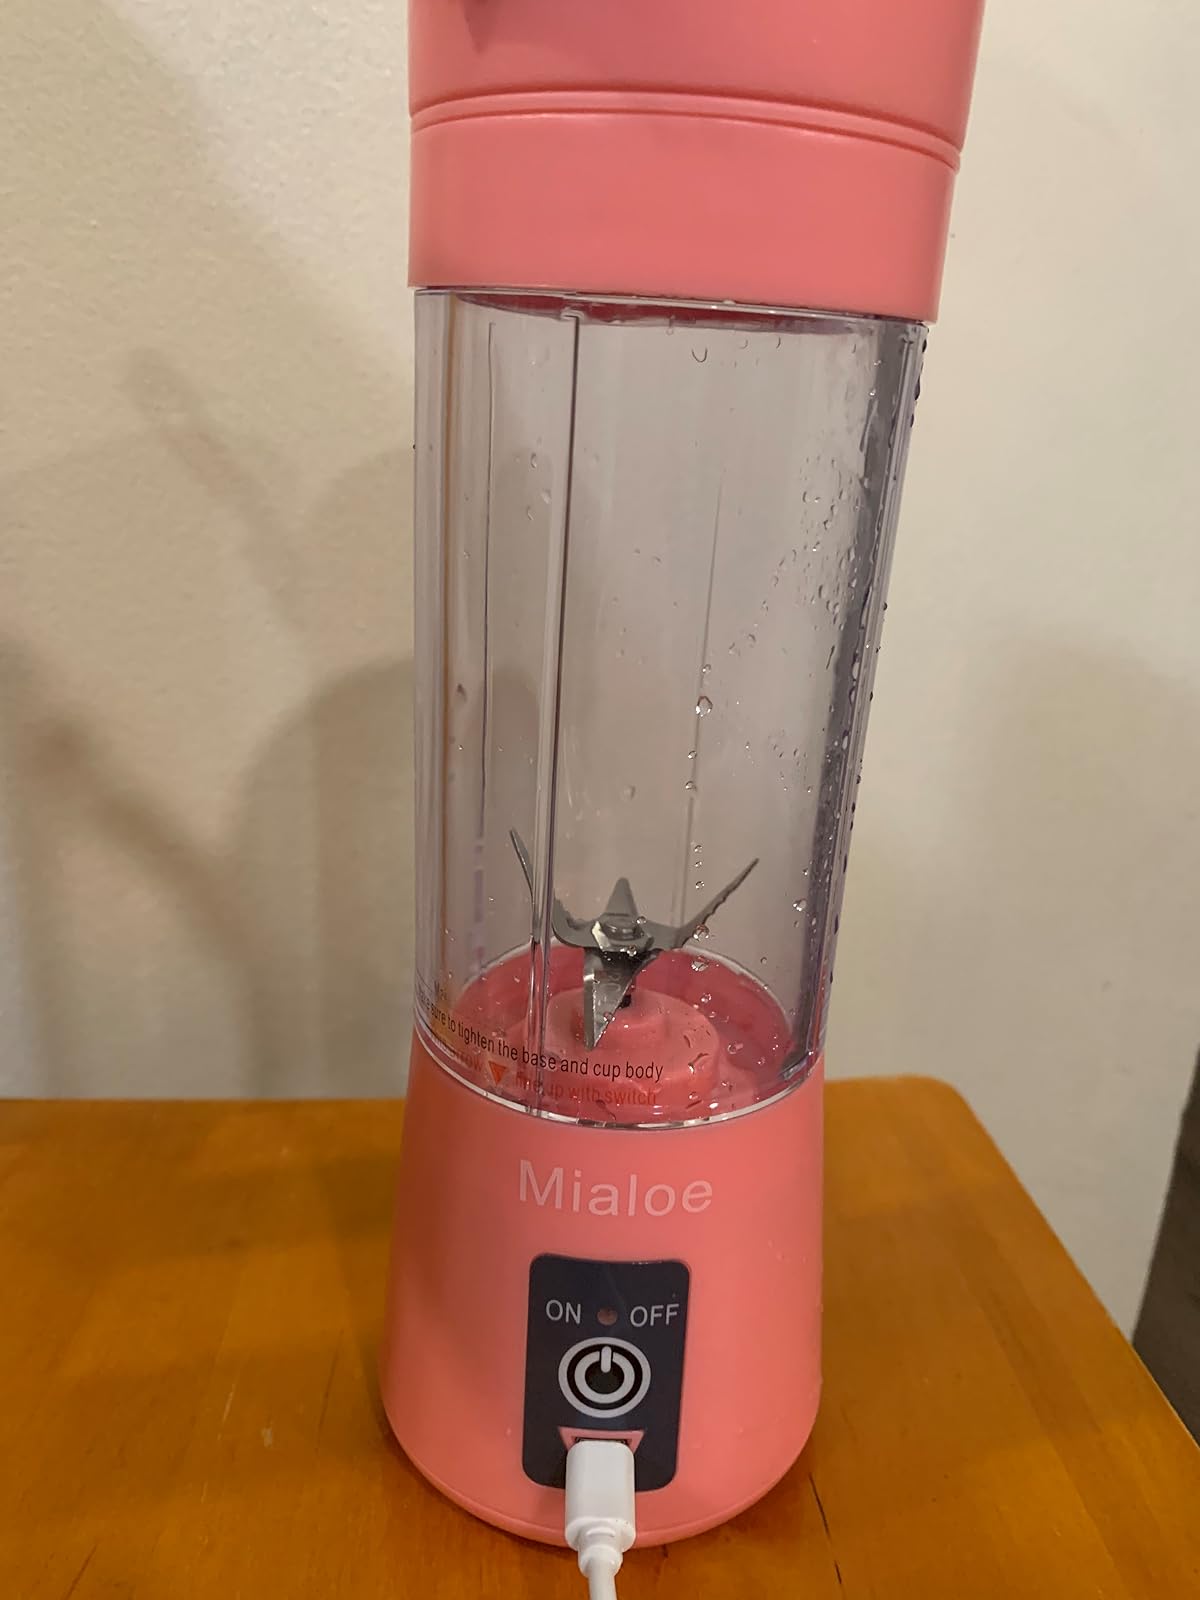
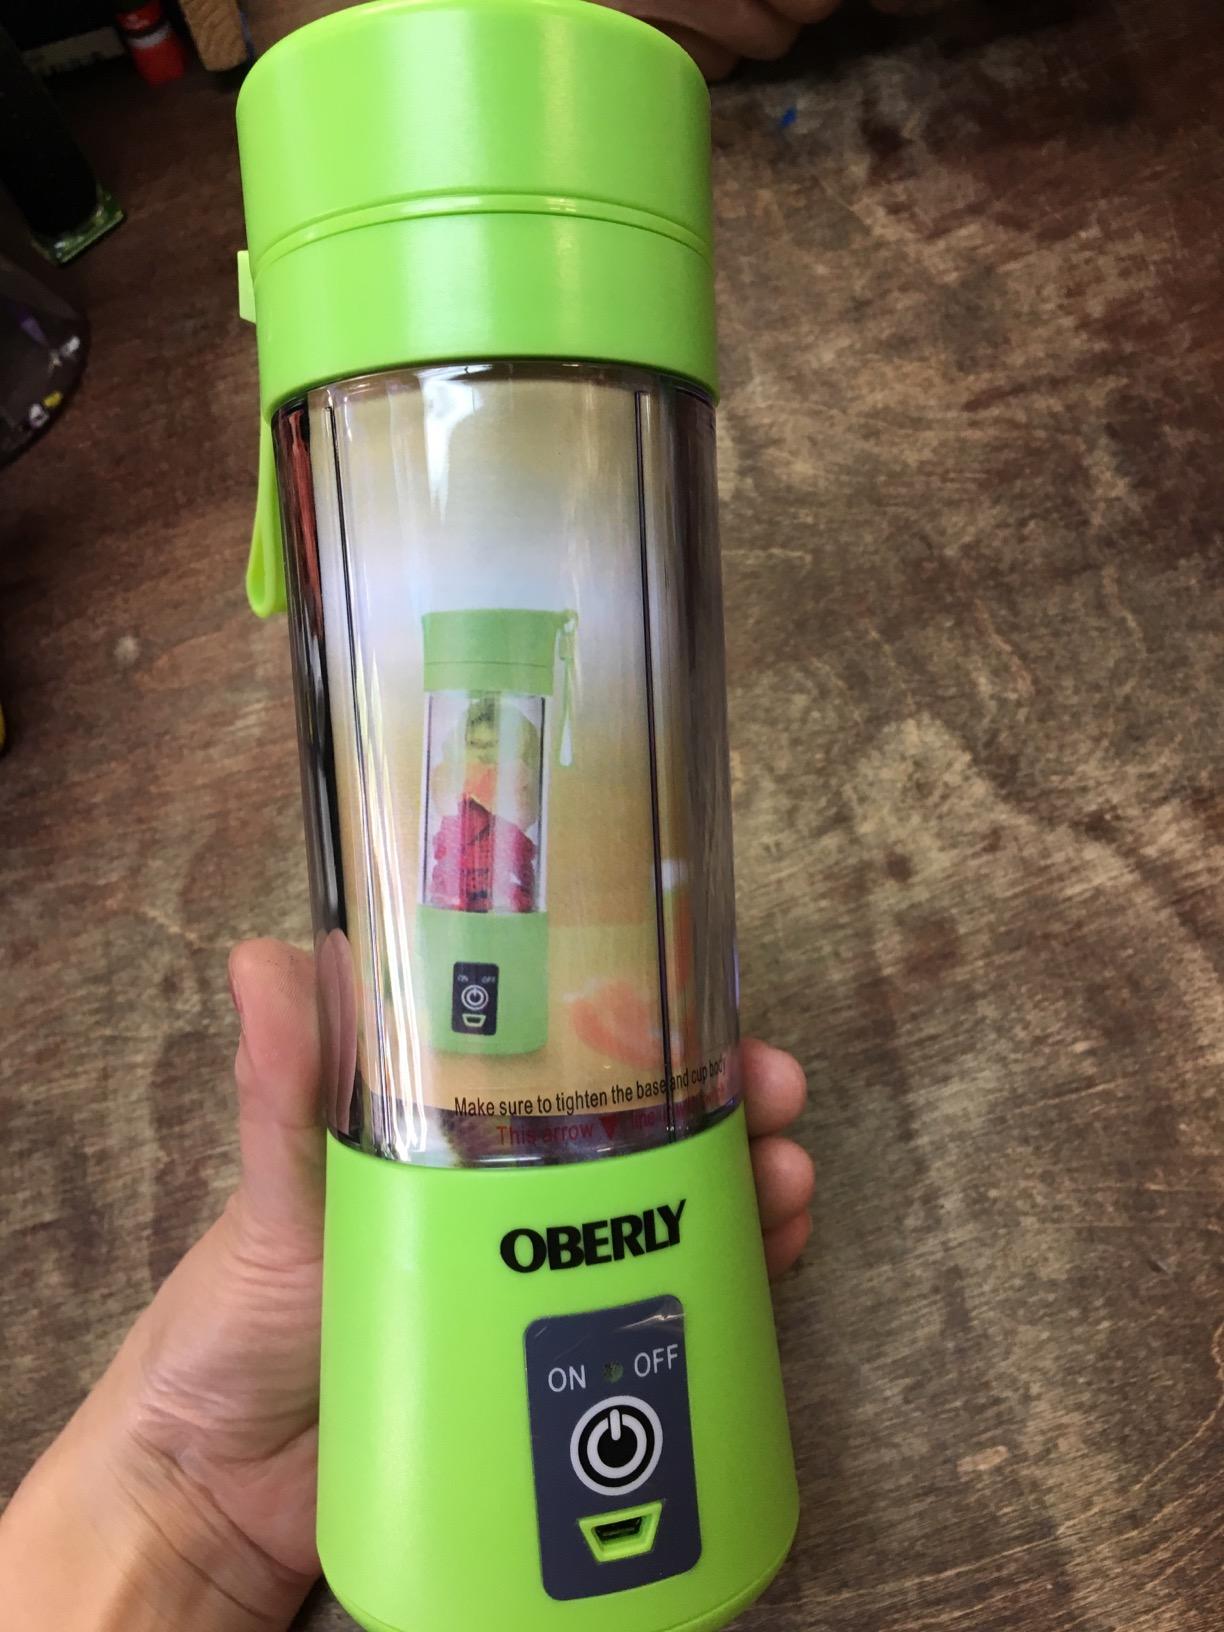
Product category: items_blender
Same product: no